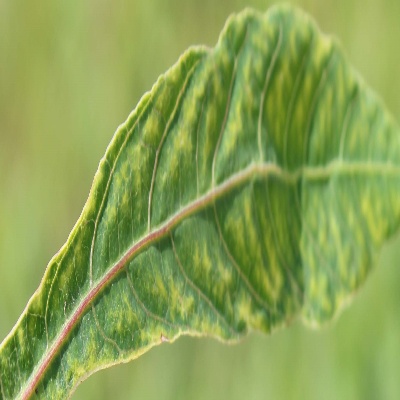
Crop: Cassava
Condition: mosaic